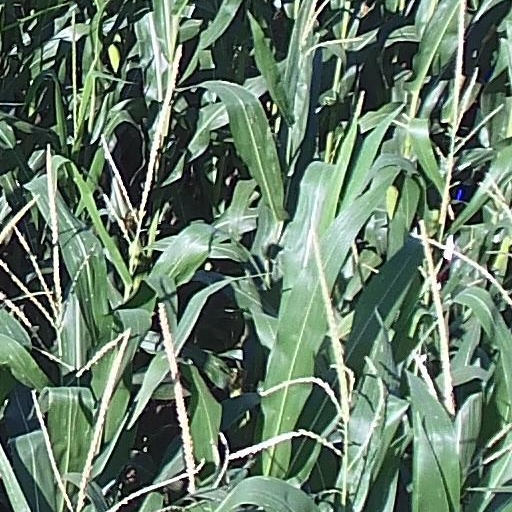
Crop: maize; corn